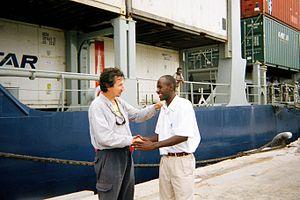
Le compositeur Eric Pénicaud lors d'une escale du cargo dans lequel il voyage
Éric Pénicaud est un compositeur français, guitariste et improvisateur, né en 1952.